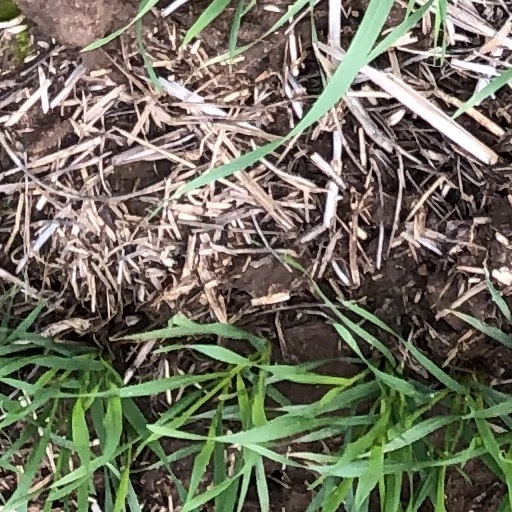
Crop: wheat